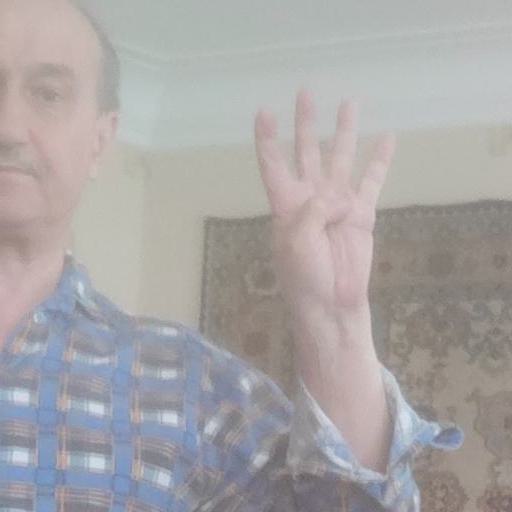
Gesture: four